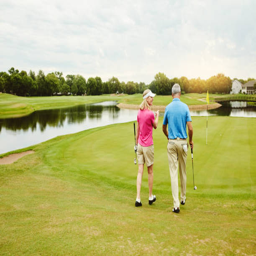
golf took our love to where the grass is greener